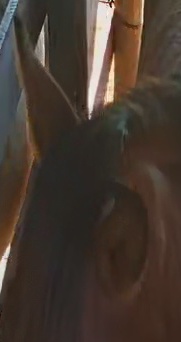
Face region: ears (position_of_ears)
Pain indicator: not_present